Fai Ming Estate

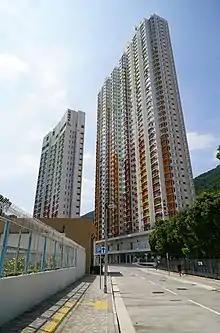
Fai Ming Estate

Fai Ming Estate, former name "Fanling Area 49 Public Housing Development", is a public housing estate on Fai Ming Road in Fanling, New Territories, Hong Kong, next to Yung Shing Court. It was completed in 2019 and comprises two blocks with a total of 952 flats.